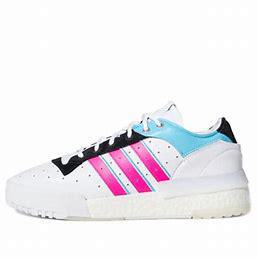
Brand: adidas
Model: originals Adidas Originals Rivalry Rm